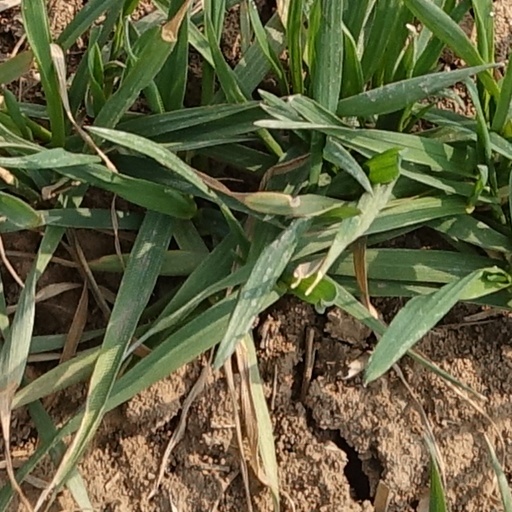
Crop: wheat